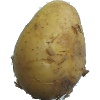
Label: Potato White 1